Peter Corby

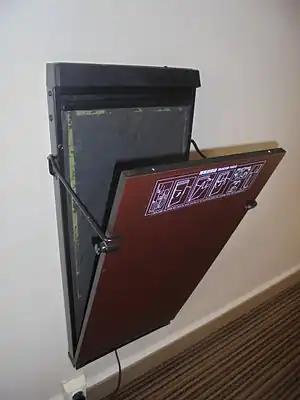
A Corby trouser press

Peter John Siddons Corby (8 July 1924 – 5 August 2021) was a British inventor. He joined the Royal Air Force Volunteer Reserve after leaving school and served as a flight engineer with No. 78 Squadron RAF in the last weeks of the Second World War. Corby remained with the RAF after the war serving in teaching and maintenance roles as well as with No. 15 Squadron RAF. He retired in 1951 to join his father's business making valet stands. Corby was inspired by a meeting with an aeronautical engineer who had developed electrical heating systems for the Concorde supersonic aircraft. Corby utilised these systems in the Corby trouser press, which was sold widely to hotel chains. Corby sold his company in 1977 and retired to the Isle of Wight. He entered the insurance industry as an underwriter at Lloyd's of London but lost much of his wealth during an insurance crisis in the 1990s.